Quinn Fabray

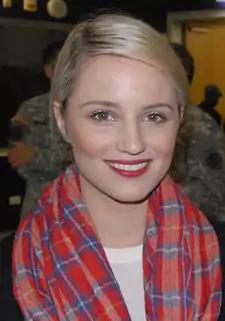
Quinn (Agron, "pictured") has received positive reviews from critics.

Quinn has received positive reviews from critics. The role saw Agron nominated for the Teen Choice Award for "Female Breakout Star" in 2009. She and the other cast members were awarded the Screen Actors Guild Award for Outstanding Performance by an Ensemble in a Comedy Series in 2010, and nominated in the same category the following year.